Sandeep A. Varma

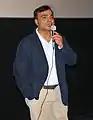
Sandeep at a screening of Manjunath at IIMPact 2014 in Singapore

Sandeep A. Varma (born 1969 in New Delhi) is an Indian film director and writer. He is best known for "Manjunath (Film)" (2014), a biopic based on the true story of Manjunath Shanmugam, the IIML graduate and Indian Oil sales officer who was killed by the mafia for exposing corruption in the oil sector.